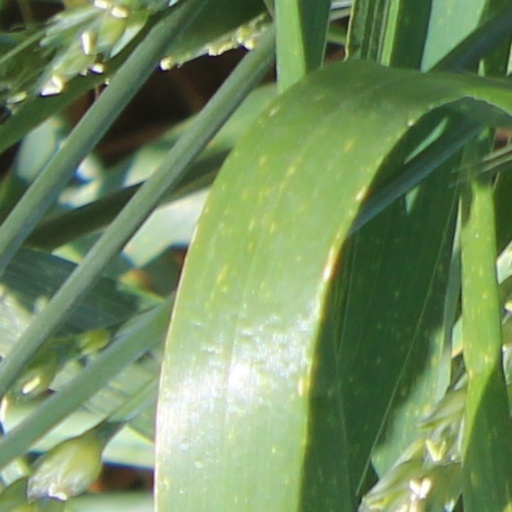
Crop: wheat